Ilan Boccara

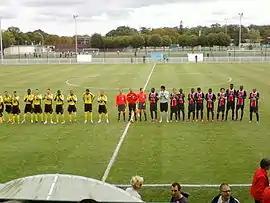
Ilan Boccara (4th from right) with "PSG II" (2011).

At the age of 13, Boccara was discovered by scouts of Paris Saint-Germain, who recruited him to their academy. After progressing through the youth system, he was promoted to the reserve squad playing in the Championnat de France amateur during the 2010–11 season. He spent most of the season on the bench.